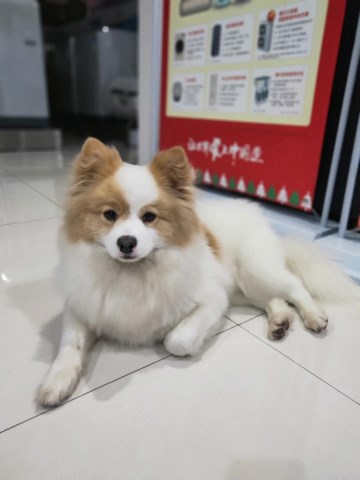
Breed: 806-n000129-papillon